Coplay Creek

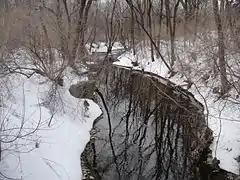
Coplay Creek, March 2014

Coplay Creek is a tributary of the Lehigh River in eastern Pennsylvania.